Misato, Tokushima

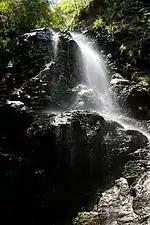
The Boroboro Falls located in Miasto

As of 2003, the village had an estimated population of 1,310 and a density of 25.96 persons per km. The total area was 50.47 km.